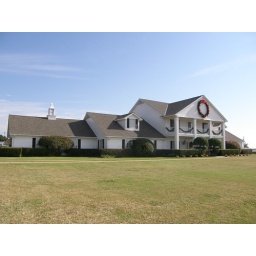
This is the building they used in the TV show Dallas. It's a lot smaller in real life than it is in the show!